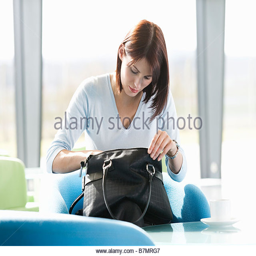
a woman sitting at a table , searching for an item in her handbag